History of Bankura district

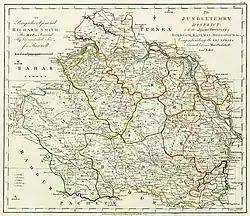
1779 map of the Jungle Terry District.

Chaitanya Singha was another pious ruler unfit to face the difficulties. As he was too involved in religious matters he did not have time for administrative matters. He faced internal feuds. Damodar Singha, a cousin of his, tried to gain power. He was able to convince the court at Murshidabad about his capabilities. Initially, Siraj ud-Daulah lent him forces but he was unable to capture Bishnupur. Later, after the British defeated Siraj, Mir Jafar lent him stronger forces. He succeeded in taking Bishnupur, and Chaitanya Singha escaped to Kolkata with the idol of Madan Gopal, but the British restored the latter to power. However, intrigue and litigation continued for many years. Litigation ruined the Bishnupur Raj family and eventually in 1806, the estate was sold for arrears of land revenue and bought up by the Maharaja of Burdwan.